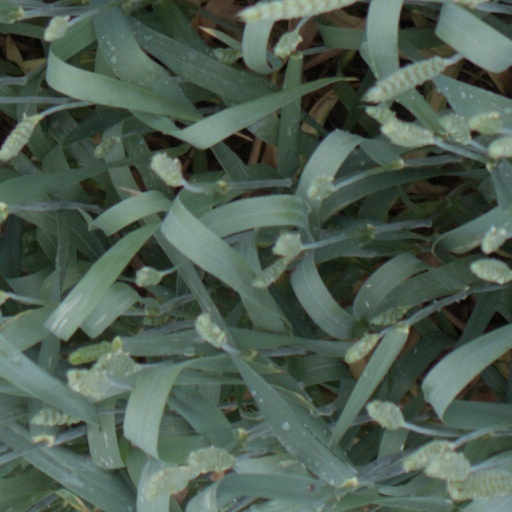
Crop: wheat